Judiciary of India

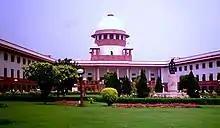
Supreme Court building with the sculpture in the foreground

The Supreme Court is the highest court established by the Constitution. The Constitution states that the Supreme Court is a federal court, guardian of the Constitution, and the highest court of appeal. Articles 124 to 147 of the Constitution lay down the court's composition and jurisdiction. Primarily, it is an appellate court that takes up appeals against judgments of the High Courts of the states and territories. It also takes writ petitions in cases of serious human rights violations or any petition filed under Article 32, which is the right to a constitutional remedy, or if a serious case involves needs immediate resolution.